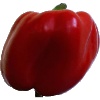
Label: Pepper Red 1